Chaykenar Highway

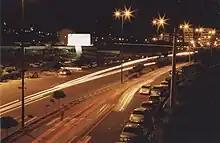
Chaykenar at night.

Chaykenar Highway are two highways North and South of the Quri River in Tabriz. The overall length of the Chaykenar Highways is about 10 km, which connects far eastern and western districts of Tabriz. Part of the Chaykenar Highways, near to its eastern end, has parkways along the highway. Except its junction at Qari Bridge, two older bridges over Quir river, the rest of the junctions of the Chaykenar are Grade separation junctions. In part of its root, Chaykenar includes the longest underpass in Iran with a length of 2 km.